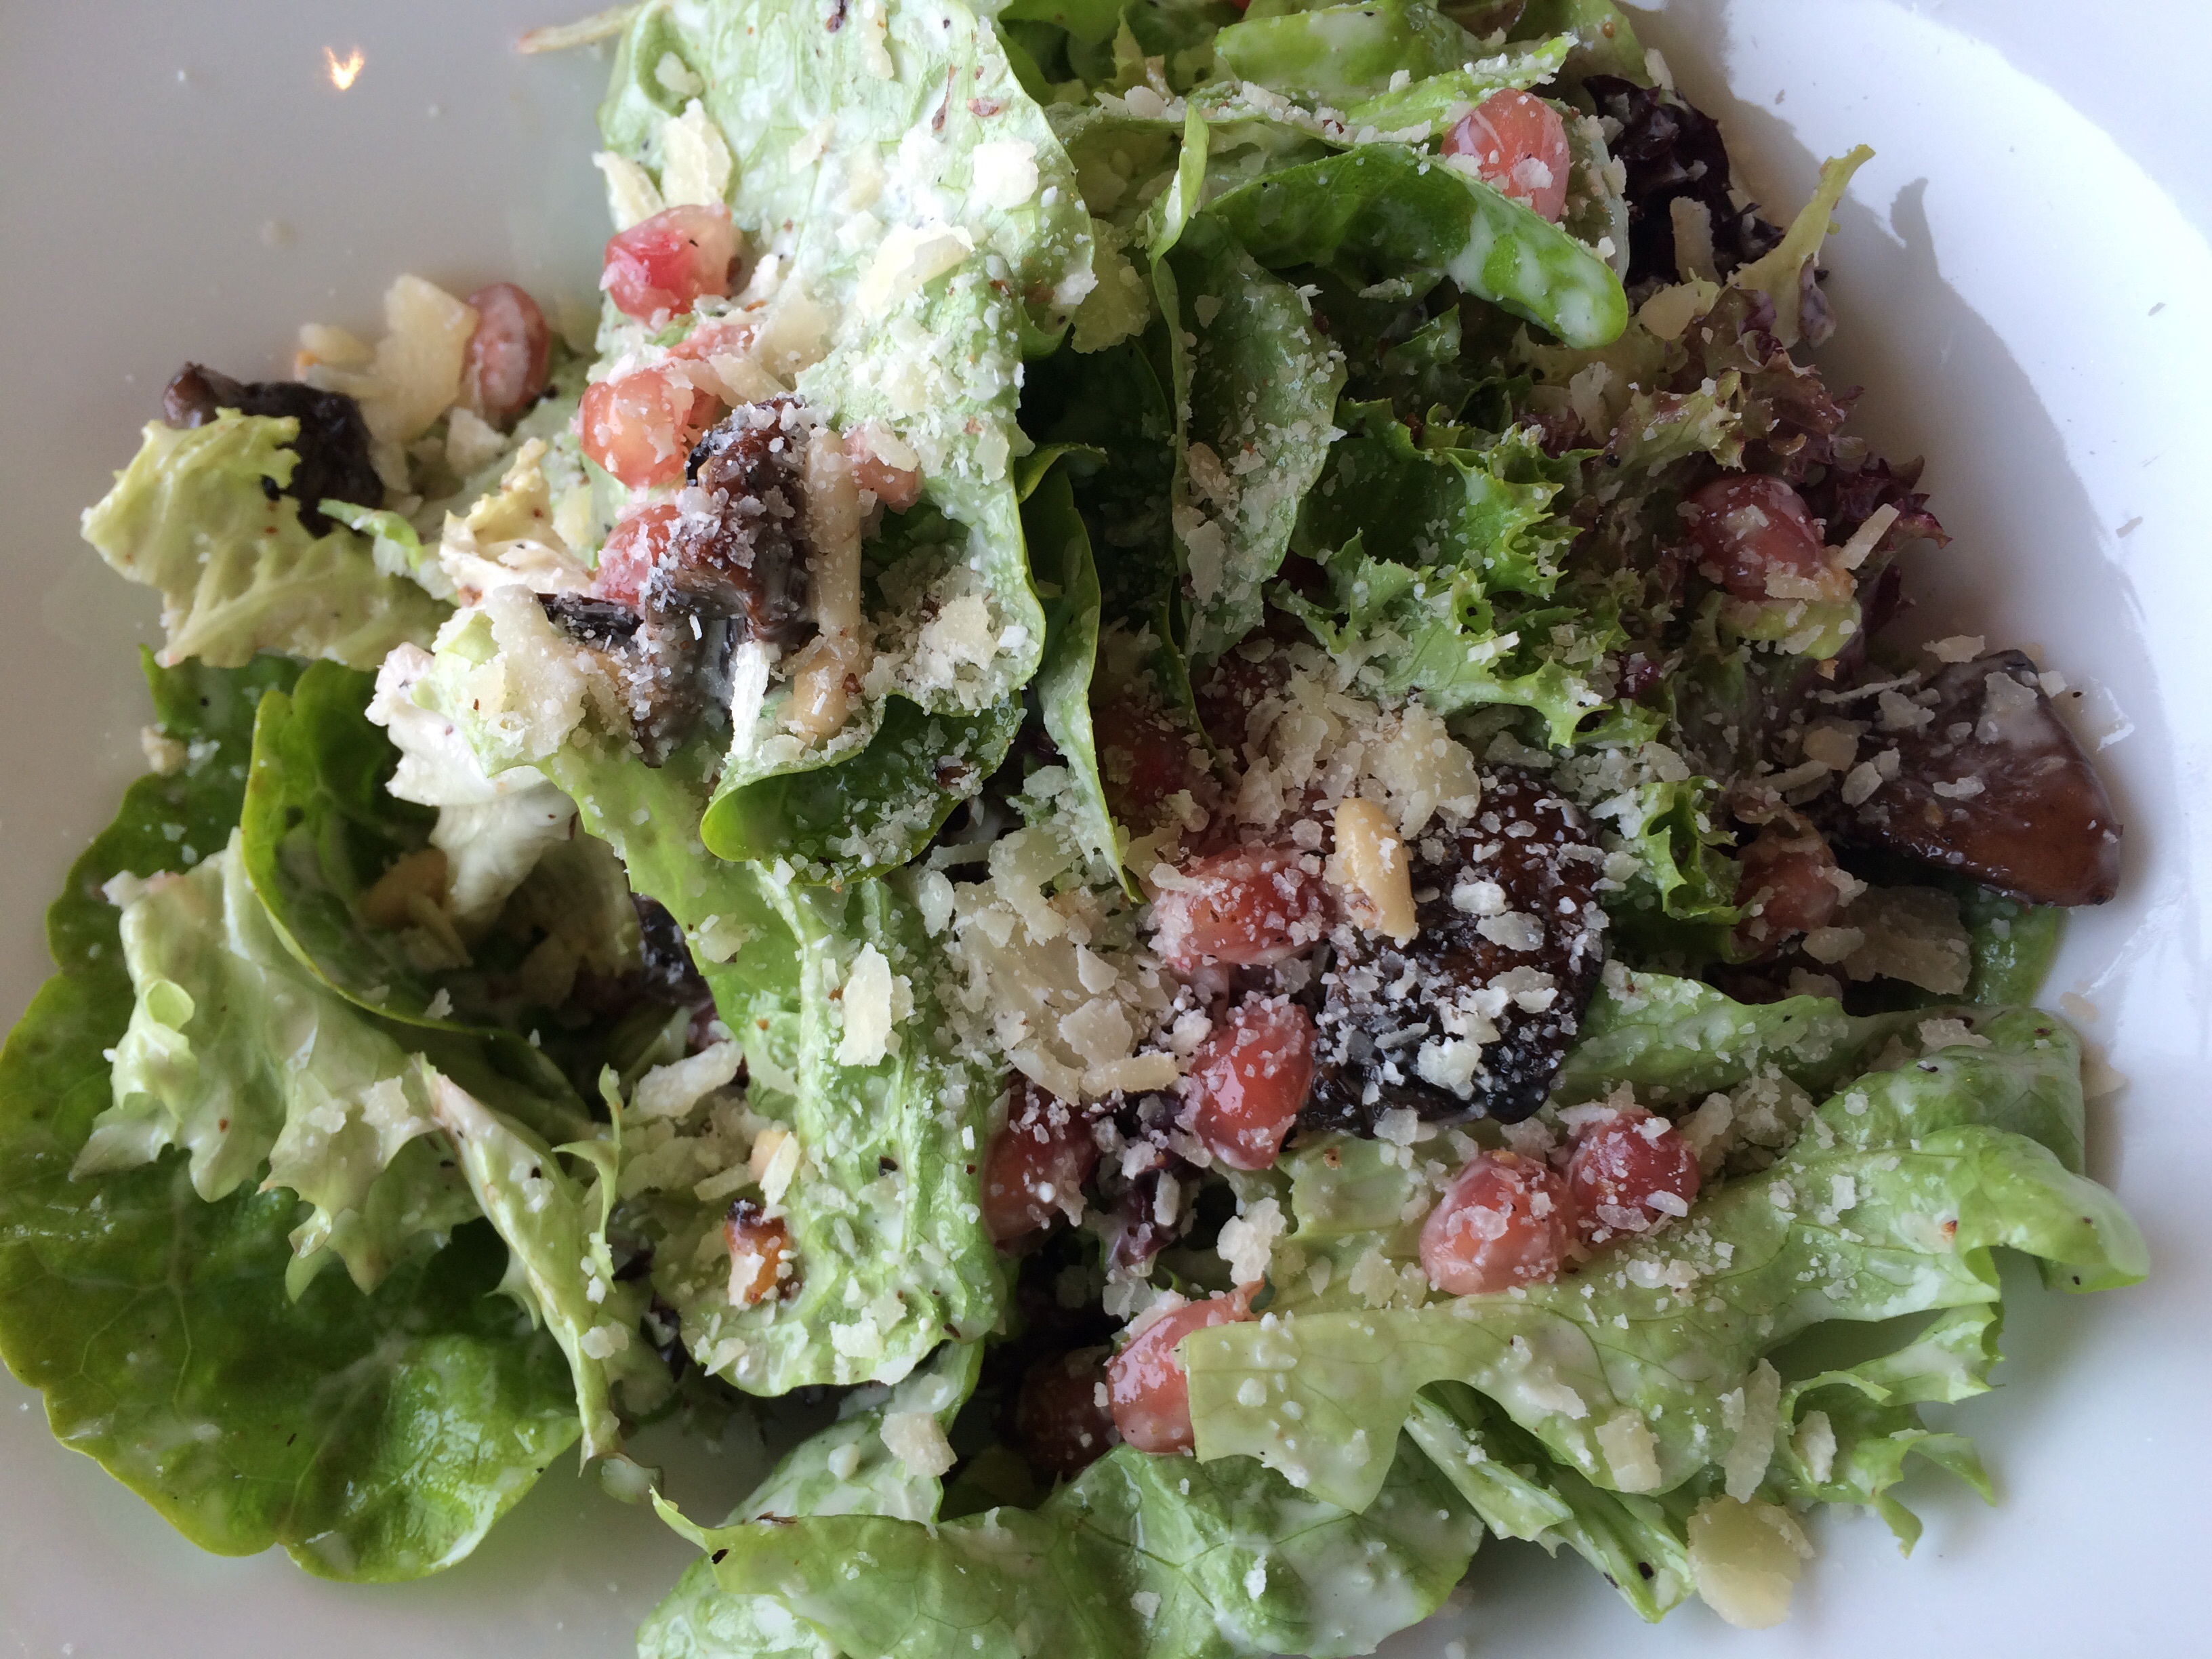
dish, food, salad, produce, vegetable, healthy, eat, cuisine, sauce, broccoli, vegetarian, caesar salad, leaf vegetable, waldorf salad, larb, tuna salad